Mississippi Highway 19

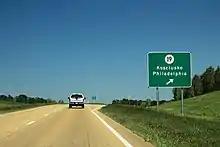
Sign for Mississippi Highway 19 along Mississippi Highway 25

MS 19 enters Attala County as it travels through hilly woodlands for the next several miles, where it becomes concurrent with MS 14, before entering the community of Williamsville, where they have an intersection with MS 736 before MS 19 splits from MS 14 and heads north along MS 35 to cross the Yockanookany River and enter Kosciusko at an interchange with the Natchez Trace Parkway. MS 19/MS 35 immediately have an intersection with MS 731 (S Huntington Street) before bypassing downtown along its west side (known as Veterans Memorial Drive), where it has an intersection with MS 735 (Old State Highway 12) before becoming concurrent with MS 12. MS 12/MS 19/MS 35 head west through business district on the north side of town as a four-lane undivided highway, where they become concurrent with MS 43 at another intersection with MS 731 (N Natchez Street). MS 19/MS 35 split off along N Jackson Street as a two-lane shortly thereafter, with MS 19 itself splitting off along Fenwick Street a little over an eighth mile later. MS 19 passes through neighborhoods before leaving Kosciusko and traveling mostly wooded areas for the next several miles, where it passes through the community of Possumneck and has an intersection with MS 440, before crossing the Big Black River into Holmes County.